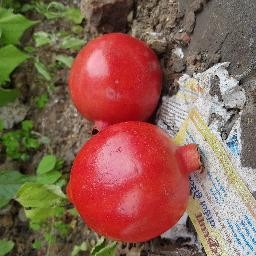
Fruit: Pomegranate
Quality: Good